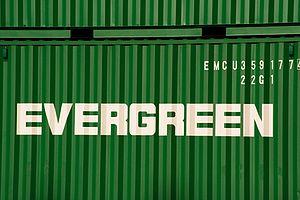
Evergreen Marine Corporation est une entreprise de transport maritime par conteneur créée le 1ᵉʳ septembre 1968 par Yung-Fa Chang, président du groupe Evergreen dont le siège est à Taipei, Taïwan. Débutée avec un unique navire âgé de 20 ans, elle compte au 1ᵉʳ juin 2018 200 porte-conteneurs, soit 1 110 708 EVP, desservant de nombreux ports dans le monde entier. La société se classe au septième rang mondial. Elle a occupé la première place au début des années 1990.